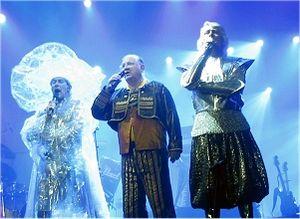
Le rock à Nantes débute dans les années 1960-70, avec les Rapaces, Tri Yann, Tequila, Ticket, Flamingos et connaît une croissance dans les années 1980 avec le rock d'Elmer Food Beat, EV, Squealer… En 1990, la vague rock se poursuit sans discontinuer avec le chanteur minimaliste Dominique A, Dolly puis, au début des années 2000, Jeanne Cherhal, French Cowboy, Smooth…
La 33ᵉ édition du Festival interceltique de Lorient se déroule du 1ᵉʳ au 10 août 2003. Les Asturies sont la nation invitée.
Excalibur est un opéra-rock celtique, en plusieurs parties, écrit et réalisé par le musicien breton de musique folk-rock Alan Simon dont le projet datant de 1992 se concrétise seulement en 1998. L'année suivante un album concept sort sous le titre Excalibur, La légende des Celtes.
Le Bro gozh ma zadoù est un chant en langue bretonne. Bien que ne disposant d'aucun statut officiel, il est souvent présenté comme l'hymne de la Bretagne parfois comme l'hymne national de la Bretagne.